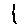
Label: 1